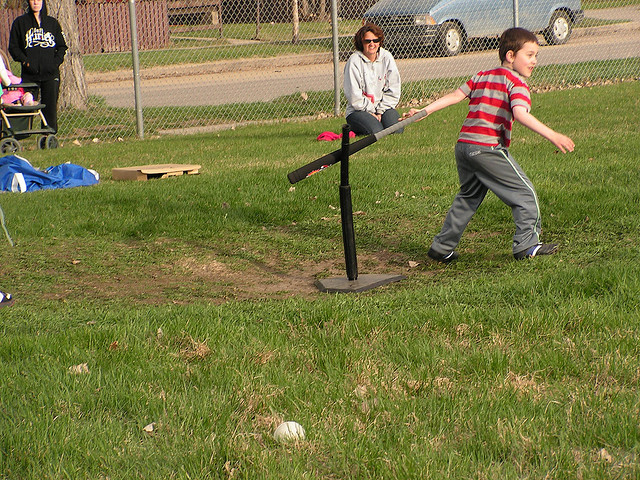
đứa trẻ đang cầm gậy bóng chày vung gậy cạnh trụ đặt bóng